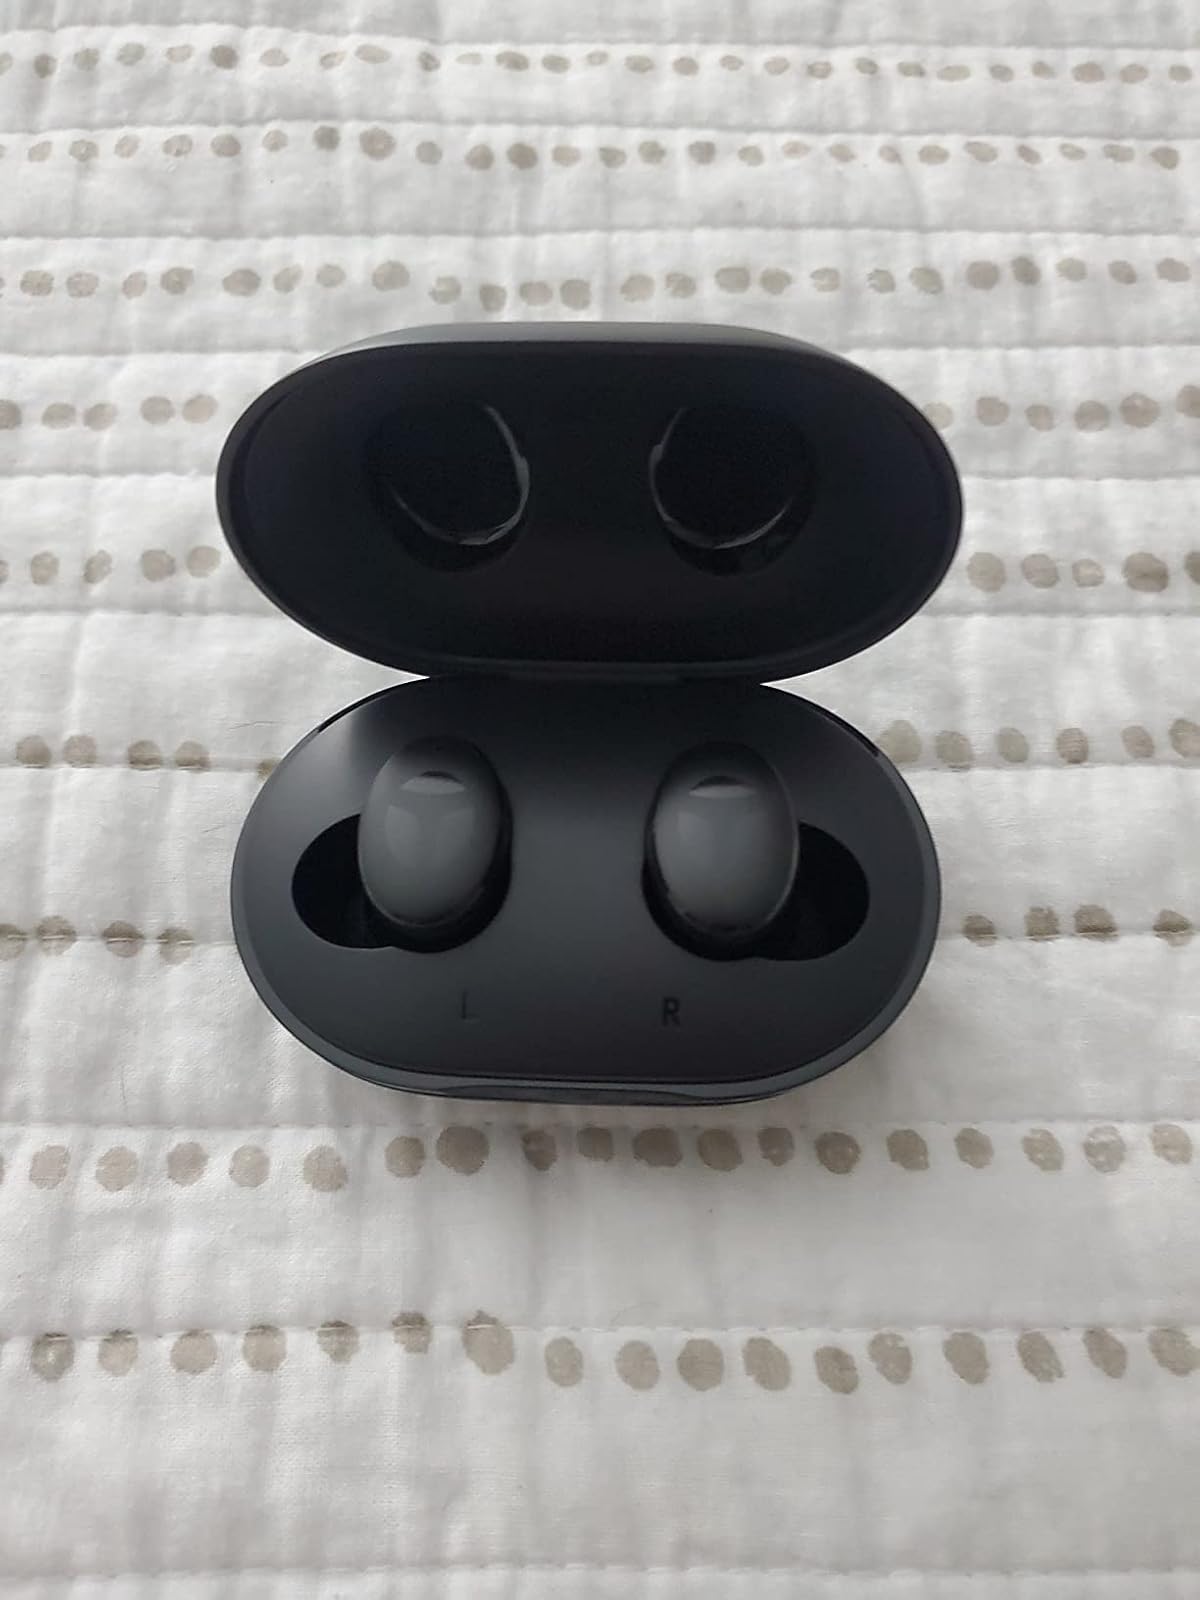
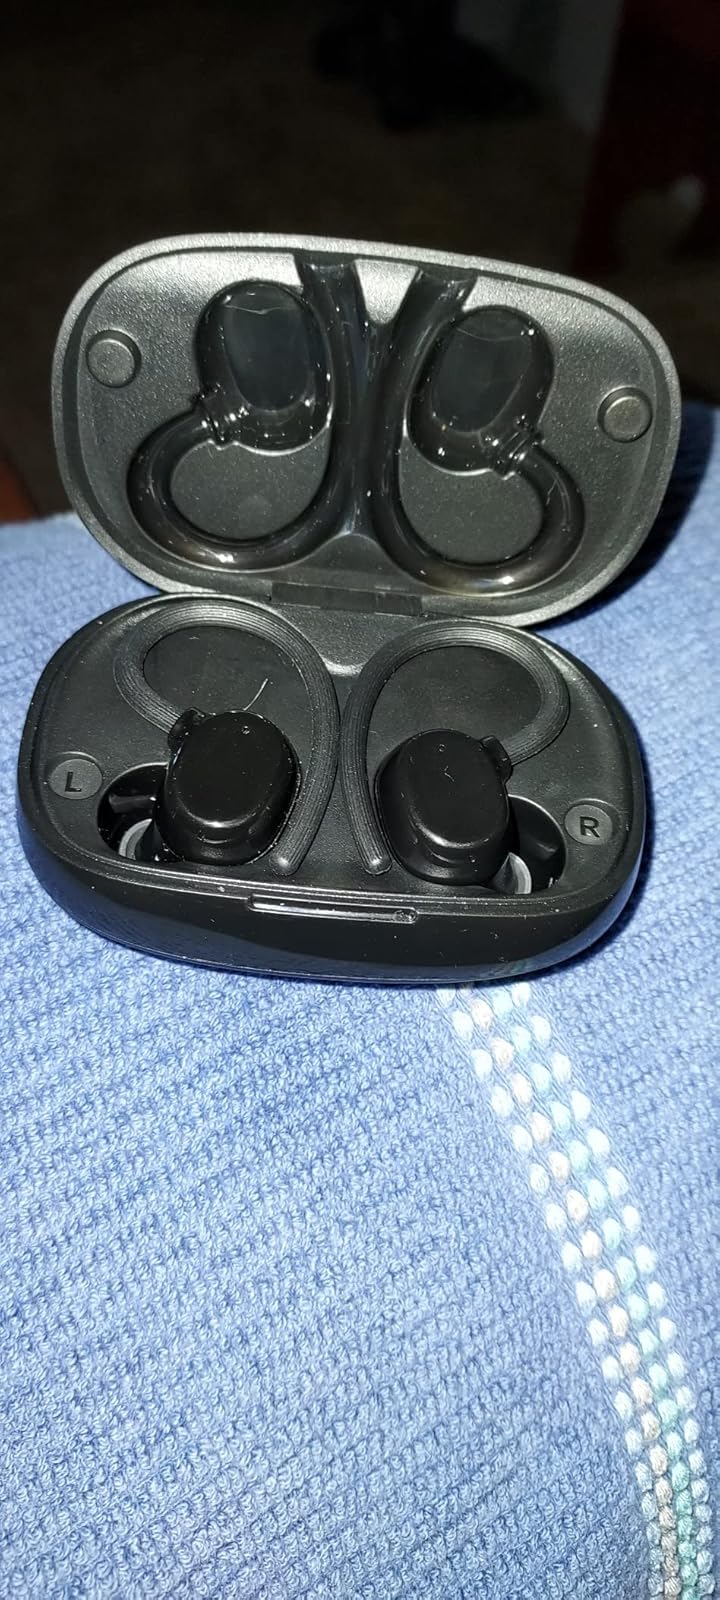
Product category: earbuds
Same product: no